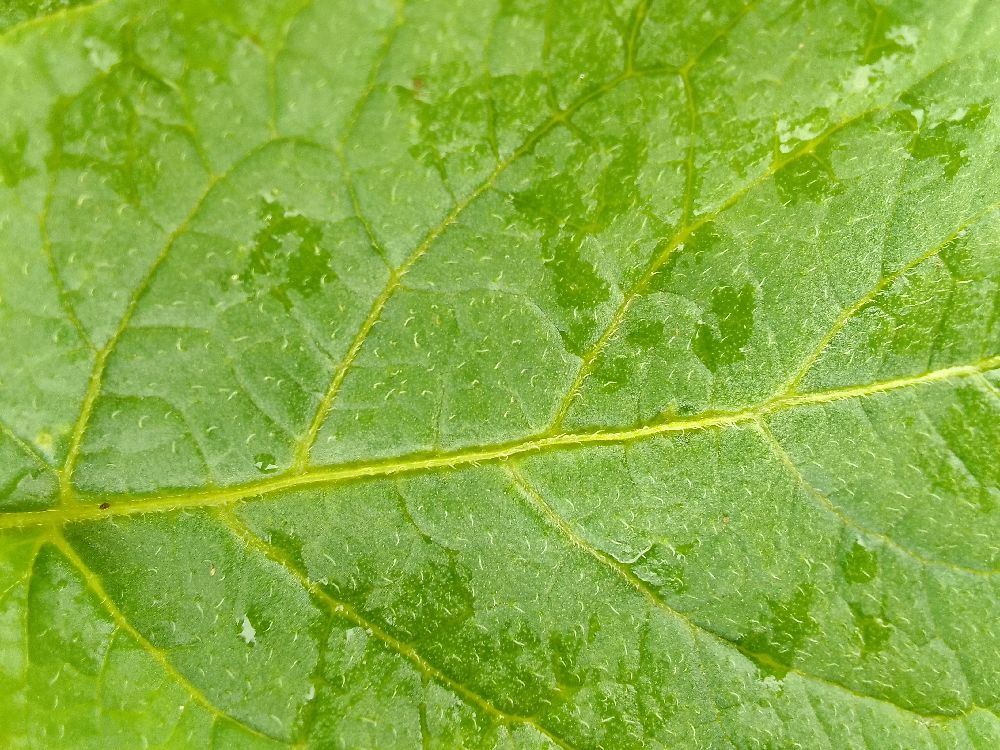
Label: Healthy